Tuamotus

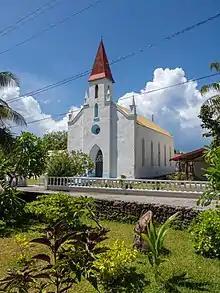
Our Lady of Peace Church ("Église Notre-Dame-de-Paix de Tiputa"), Rangiroa

The official language of the archipelago is French. However, the Tuamotu language, Pa'umotu, is recognized as a regional language of the French Republic. In the Gambier Islands, Mangarevan is spoken, while in Puka Puka a Marquesan dialect is used.